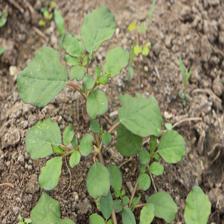
Label: BroadLeafWeed